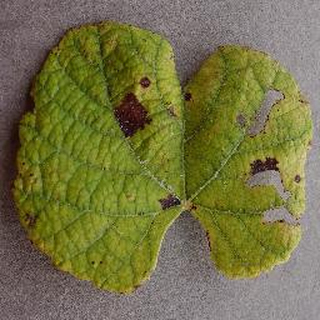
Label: grape_leaf_blight